HNLMS De Zeven Provinciën (1909)

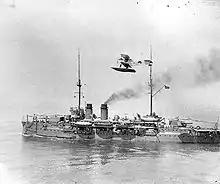
"De Zeven Provinciën" with a Van Berkel W-A floatplane above

While off the northwest tip of Sumatra, mutiny broke out on 5 February 1933. Part of the mixed Dutch and Indonesian crew seized control of the ship, keeping it in operation and sailing it southwards along the Sumatran coast. After six days during which the mutineers remained defiant, the Dutch Defence Minister Laurentius Nicolaas Deckers authorized an attack by military aircraft. On 10 February 1933 a task group of five Dornier 'Wal' flying boats (D-7, D-8, D-11, D-18 and D-35) and three Fokker 'T' bombers was launched. At 9:18 AM a 50 kg bomb from D-11 struck the ship, killing 23 mutineers, whereupon the others immediately surrendered. In the fierce controversy which broke out immediately afterwards, it was asserted that this outcome was not deliberate, and that the only intention was to intimidate the mutineers. Incidentally, this was an early demonstration of the vulnerability of surface ships to aerial bombardment, of which this ship itself was to be a victim 10 years later. However, at the time naval experts in the Netherlands and elsewhere paid little attention to this aspect, the whole event being mainly discussed in terms of the putting down of a mutiny.